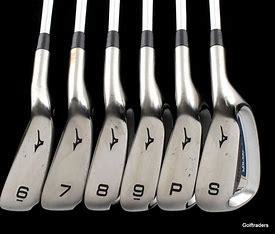
Brand: Mizuno
Model: 100